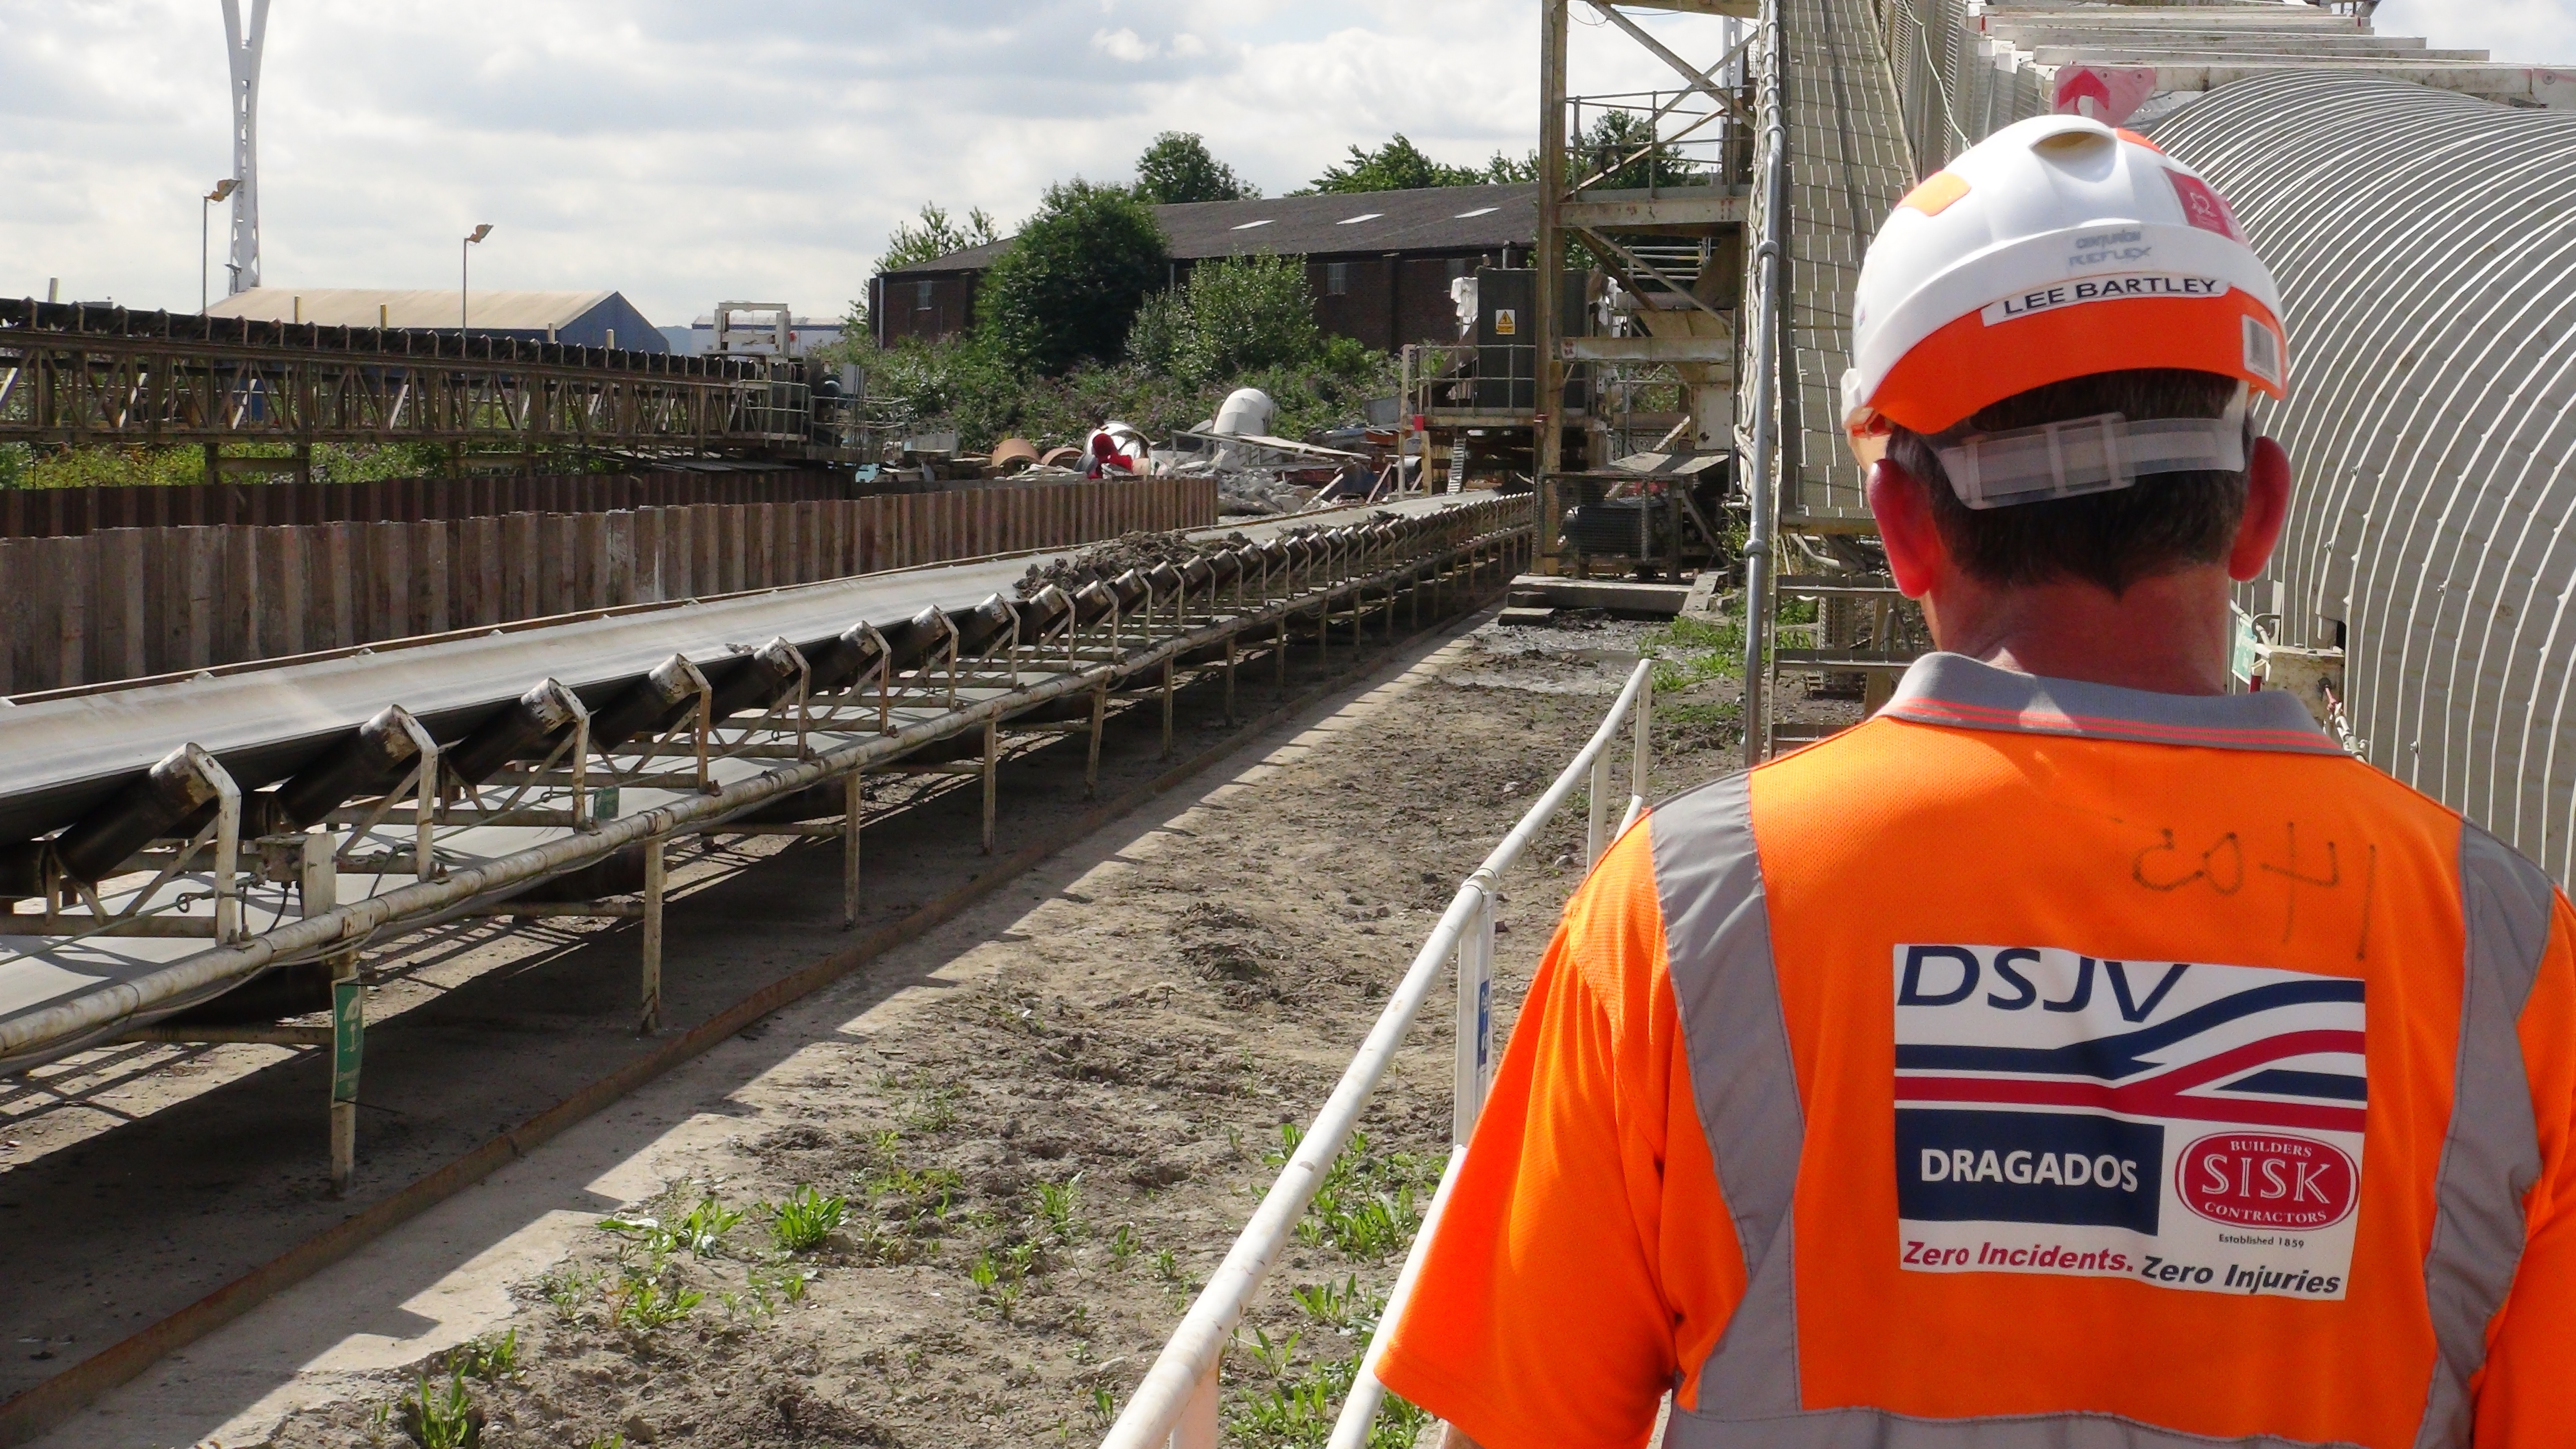
man, track, transport, construction, vehicle, hat, worker, race track, hard, geological phenomenon, crossrail